Erwin Böhme

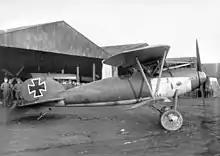
An Albatros DVa

In 1921, Böhme's purloined final letter to Annamarie was returned to her. In 1930, Erwin Böhme's letters to her, which she had saved, were published by Professor Johannes Werner in a book entitled, "Briefe eines deutschen Kampffliegers an ein junges Mädchen", ("Letters From a German Fighter Pilot to a Young Maiden"). Professor Werner edited Annamarie's last name to the initial 'B' to protect her privacy.